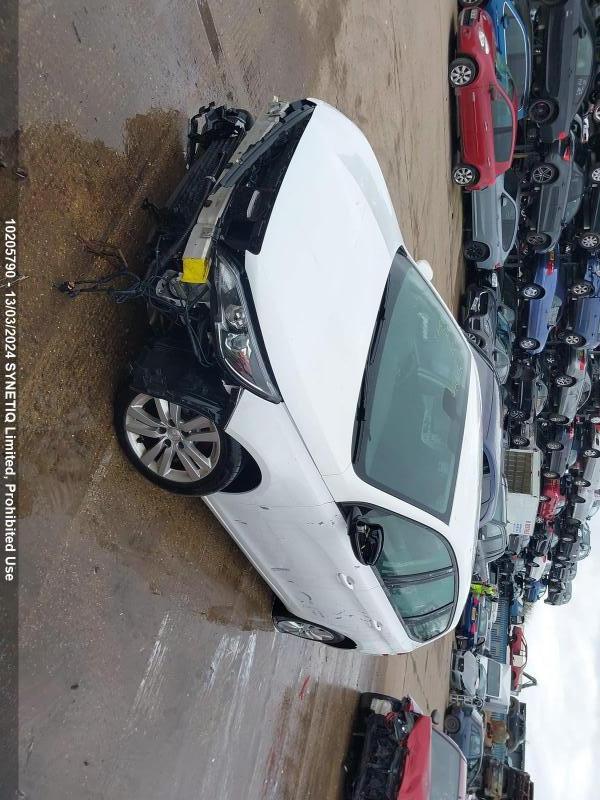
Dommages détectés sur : plaque d'immatriculation avant, pare-choc avant, porte avant gauche, porte arrière gauche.
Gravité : majeur